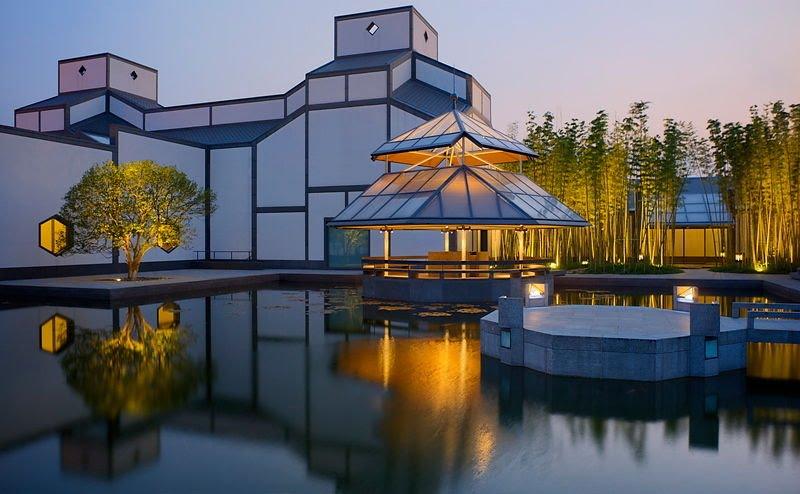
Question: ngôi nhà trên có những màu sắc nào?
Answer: ngôi nhà trên có màu xám và trắng